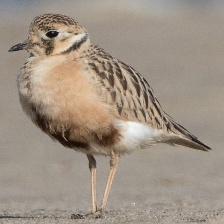
Species: INLAND DOTTEREL
Scientific name: CHARADRIUS AUSTRALIS